Lemon (color)

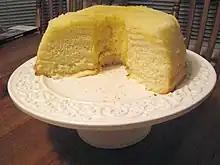
A lemon chiffon cake

Lemon chiffon is the X11 color and web color "lemonchiffon". It was formulated in 1987 when it was first introduced as a named color in the X Window System. After the invention of the World Wide Web in 1991, these colors became known as the X11 web colors.